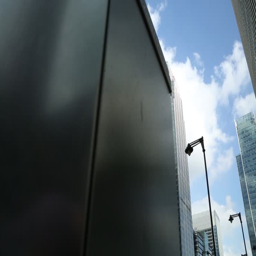
sliding to reveal the building with blue sky and clouds